Legume

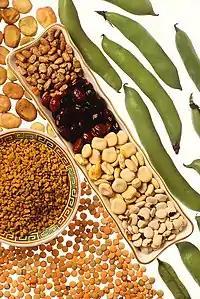
A selection of dried pulses and fresh legumes

Legumes are plants in the pea family Fabaceae (or Leguminosae), or the fruit or seeds of such plants. When used as a dry grain for human consumption, the seeds are also called pulses. Legumes are grown agriculturally, primarily for human consumption, but also as livestock forage and silage, and as soil-enhancing green manure. Legumes produce a botanically unique type of fruit – a simple dry fruit that develops from a simple carpel and usually dehisces (opens along a seam) on two sides.